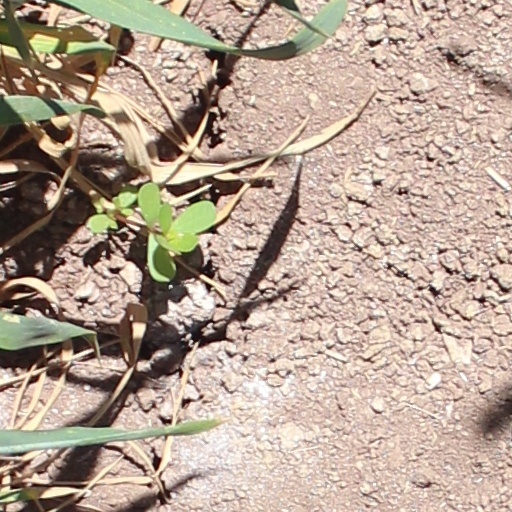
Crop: wheat